Ocean acidification in the Arctic Ocean

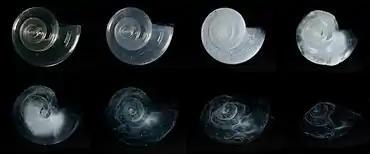
Pterapod shell dissolved in seawater adjusted to an ocean chemistry projected for the year 2100

Arctic sea ice has experienced an extreme reduction over the past few decades, with the minimum area of sea ice being 4.32 million km in 2019, a sharp 38% decrease from 1980, when the minimum area was 7.01 million km. Sea ice plays an important role in the health of the Arctic Ocean, and its decline has had detrimental effects on Arctic Ocean chemistry. All oceans equilibrate with the atmosphere by pulling carbon dioxide out of the atmosphere and into the ocean, which lowers the pH of the water. Sea ice limits the air-sea gas exchange with carbon dioxide by protecting the water from being completely exposed to the atmosphere. Low carbon dioxide levels are important to the Arctic Ocean due to intense cooling, fresh water runoff, and photosynthesis from marine organisms. Reductions in sea ice have allowed more carbon dioxide to equilibrate with the arctic water, resulting in increased acidification. The decrease in sea ice has also allowed more Pacific Ocean water to flow into in the Arctic Ocean during the winter, called Pacific winter water. Pacific Ocean water is high in carbon dioxide, and with decreased amounts of sea ice, more Pacific Ocean water has been able to enter the Arctic Ocean, carrying carbon dioxide with it. This Pacific winter water has further acidified the Arctic Ocean, as well as increased the depth of acidified water.